Jim Kenney

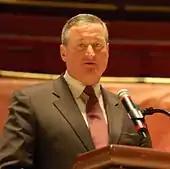
City Councilman Jim Kenney in 2009

Kenney was elected to his first term in 1991 when he was 32 years old. During his time on Philadelphia's City Council, Kenney served as Chairman of the Council Committee on Labor and Civil Service. He was also Vice-Chairman of the Committee on Rules, Committee on the Environment, and Committee on Law and Government, and was a member of the Committee on Public Safety, Technology and Information Services, Public Property and Public Works, Fiscal Stability and Intergovernmental Cooperation, Public Health and Human Services, and the Legislative Oversight Committee.